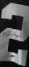
Number: 2